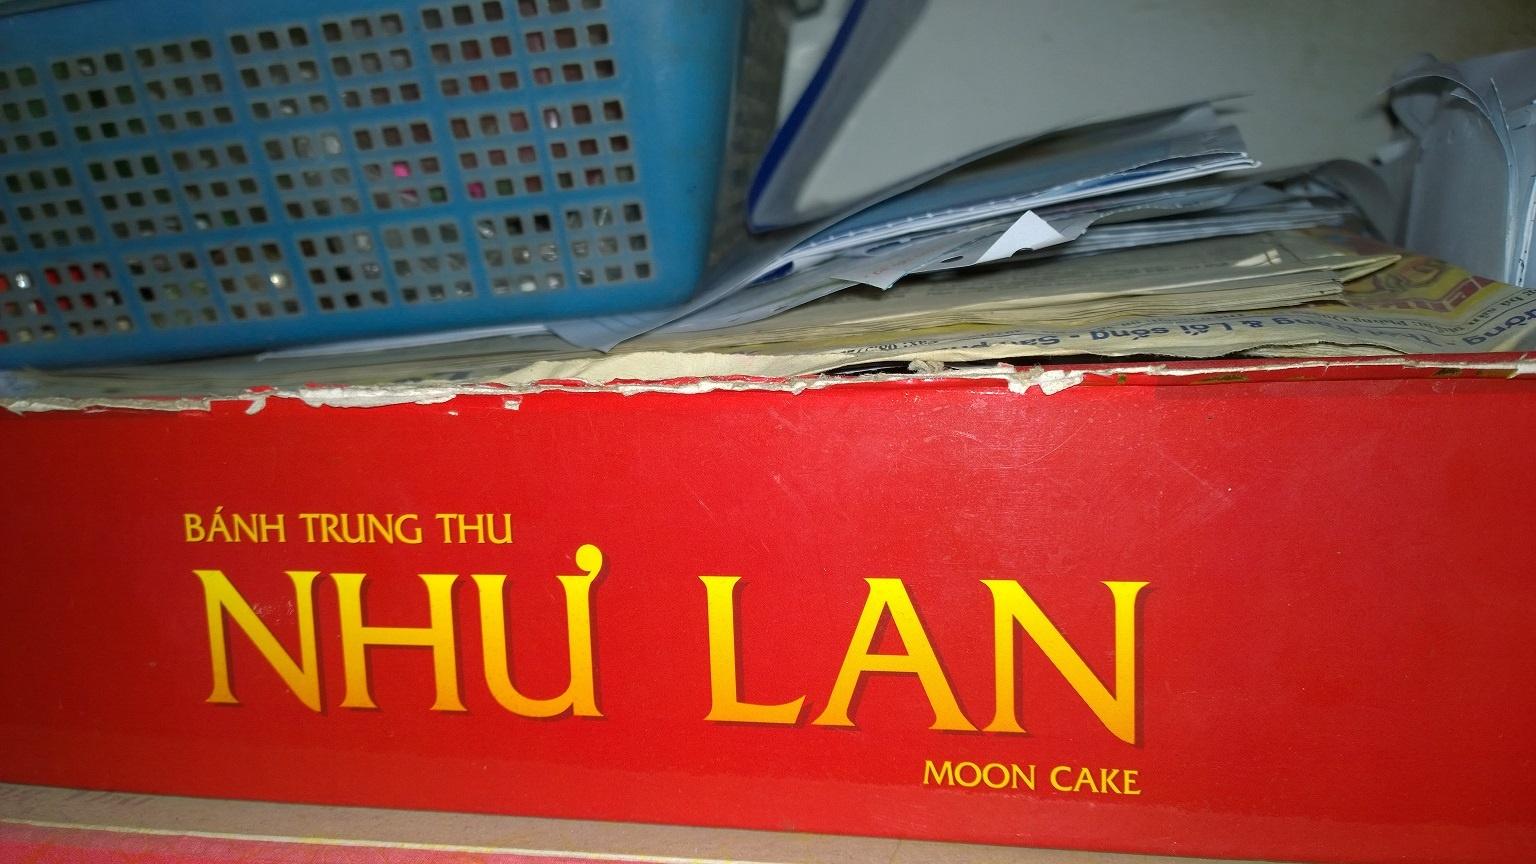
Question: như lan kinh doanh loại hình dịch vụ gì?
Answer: như lan kinh doanh bánh trung thu